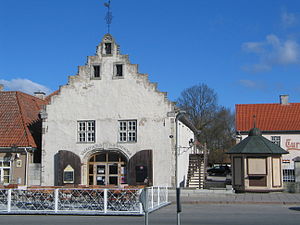
Kuressaare / Galleri
Kuressaare er en by og kommune med 13.635 indbyggere på øen Saaremaa i Estland. Byen er administrationscentrum for Saare Amt.